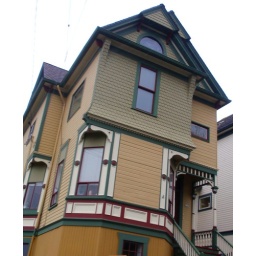
Yellow, green & red Victorian house in Astoria